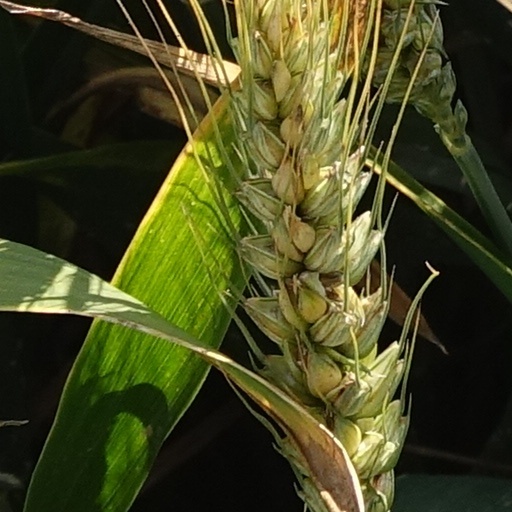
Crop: wheat